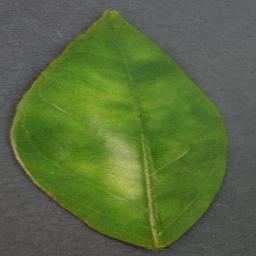
Label: Orange___Haunglongbing_(Citrus_greening)